Glasgow Queen Street railway station

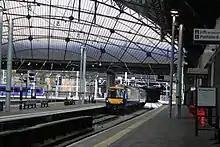
Glasgow Queen Street main concourse post-electrification (2016)

In August 2006, Network Rail revealed that it intended to redevelop Queen Street substantially, making use of the Hanover Street car park area to provide more retail space, and to upgrade the station's entrances and to provide escalators down to the lower-level platforms. More plans were unveiled in September 2011 by Network Rail, along with an announcement that the owner of the Buchanan Galleries shopping mall – Land Securities had been chosen as development partner for the station alongside Henderson Group. This saw the 1970s hotel extension (which until recently fronted the George Square entrance of the station) demolished and replaced by a glass atrium. The previous plans of developing the airspace rights above the North Hanover Street car park into an expanded retail and restaurant area will be carried forward – and will form part of the proposed extension to the Buchanan Galleries, which will gain direct access to the station concourse.